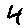
Label: 4